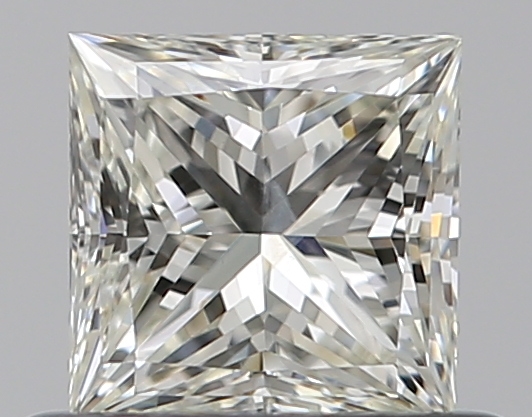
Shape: princess
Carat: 0.51
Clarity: SI2
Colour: J
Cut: EX
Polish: EX
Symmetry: VG
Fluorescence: N
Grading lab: GIA
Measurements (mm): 4.46 x 4.45 x 3.14